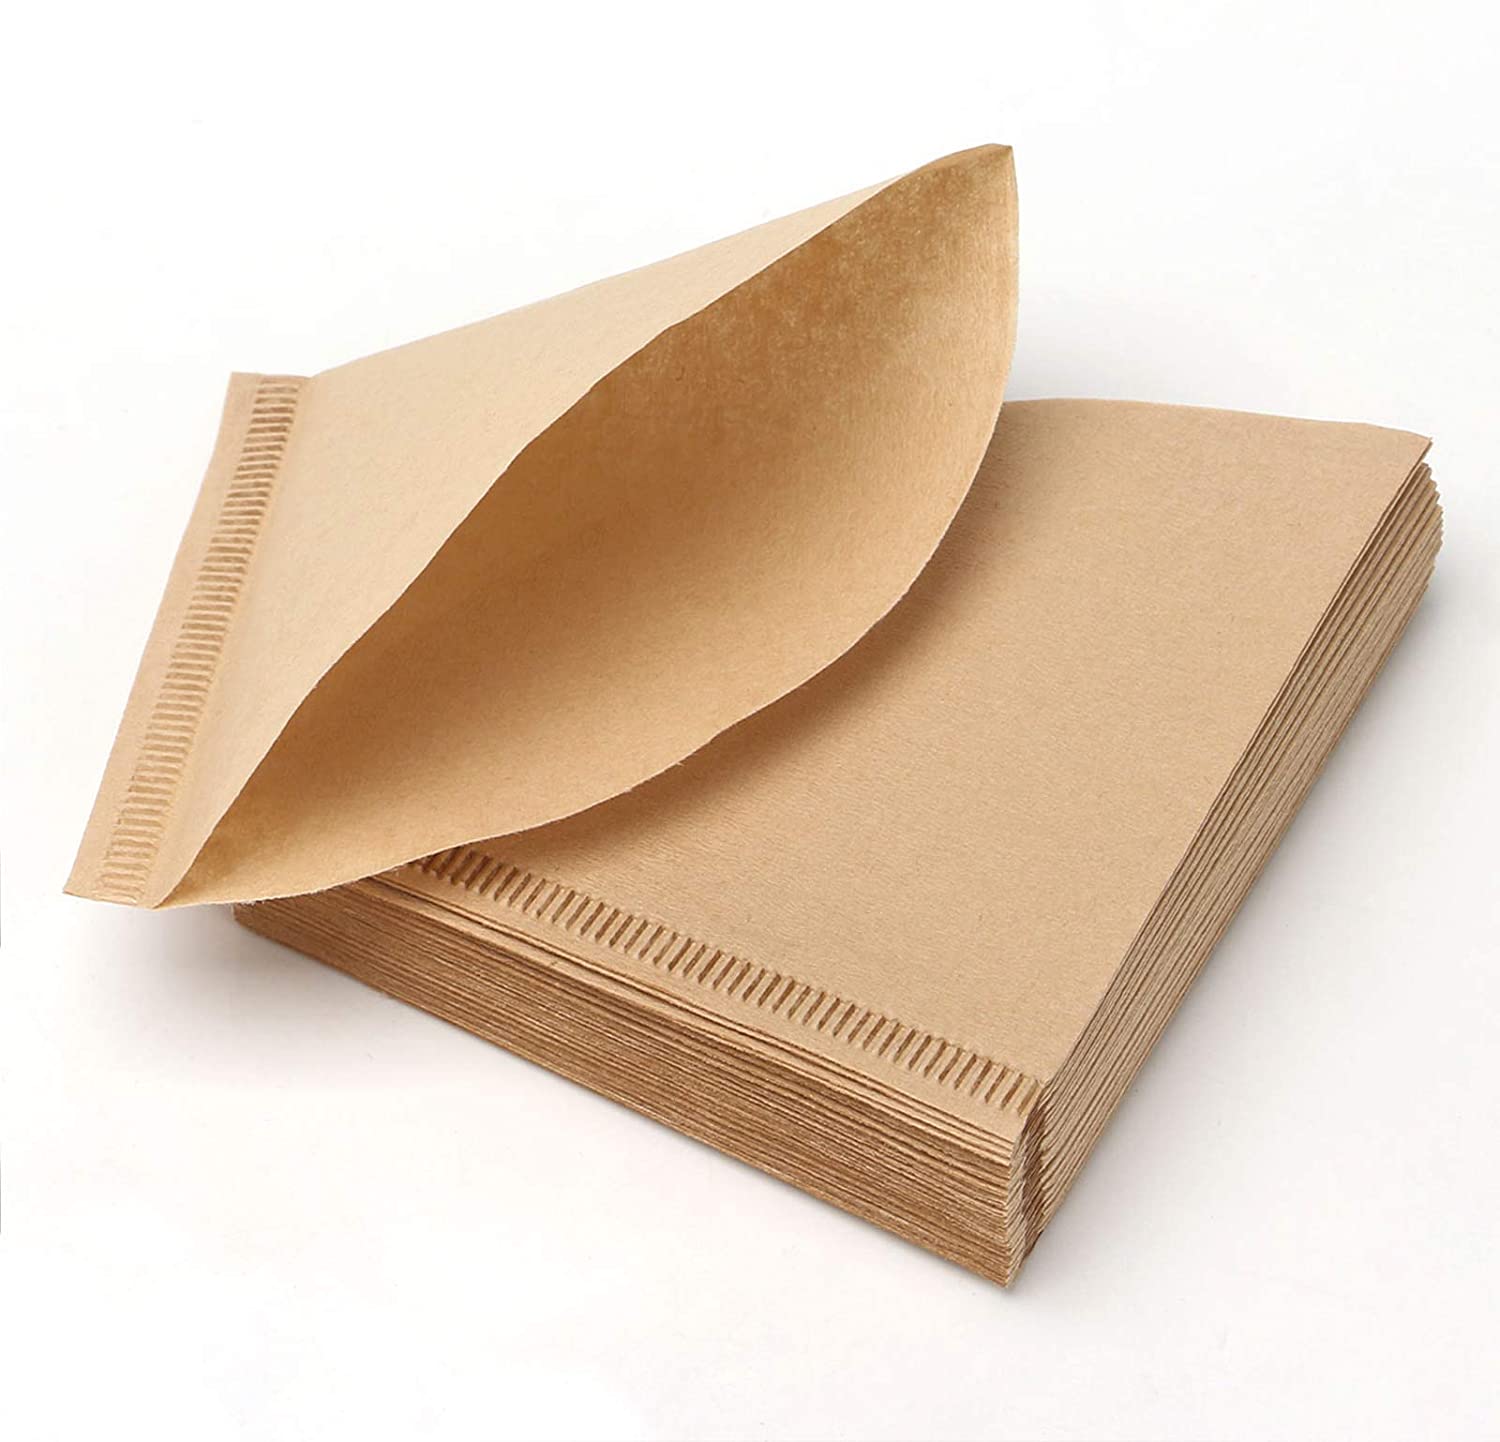
Waste category: paper